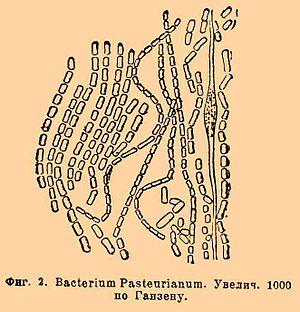
Acetobacter est l'un des dix genres de bactéries acétiques, qui constituent une sous-famille de la famille des Acetobacteraceæ relevant de l'orde des Rhodospirillales.